B61 nuclear bomb

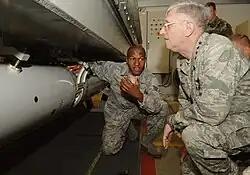
Inert training version of a B61 in an underground Weapons Storage and Security System (WS3) vault at Volkel Air Base, Netherlands. An access panel on the warhead is open, showing the interface for actions such as PAL (safety/arming) and variable yield setting

The B61 is a variable yield ("dial-a-yield" colloquially) dual use tactical and strategic bomb equipped with Full Fuzing Option (FUFO) designed for external carriage by high-speed aircraft. It has a streamlined casing capable of withstanding supersonic flight. The original B61-0 weapon was long, with a diameter of and a basic weight of with most later weapons having approximately the same dimensions and weight, except for the Mod 11 version which has a weight of approximately .